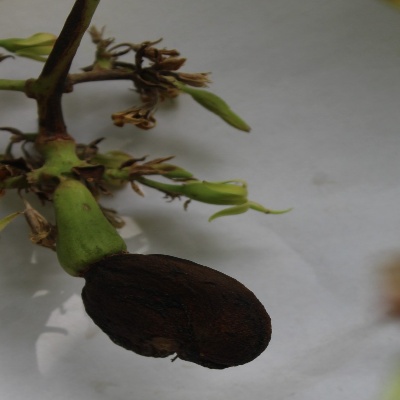
Crop: Cashew
Condition: anthracnose